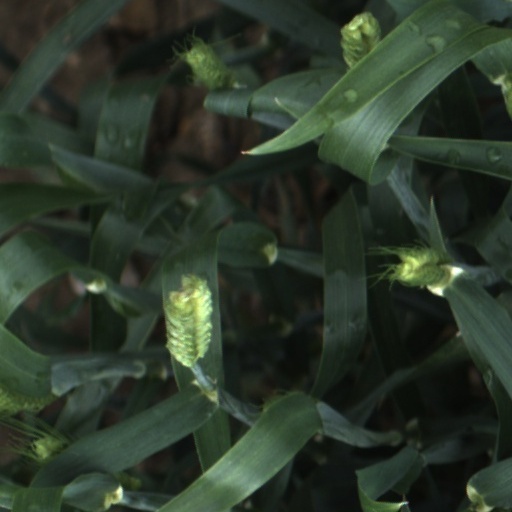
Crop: wheat